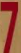
Number: 7